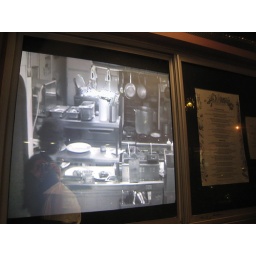
This screen on the street shows what's happening in the kitchen of the restaurant.